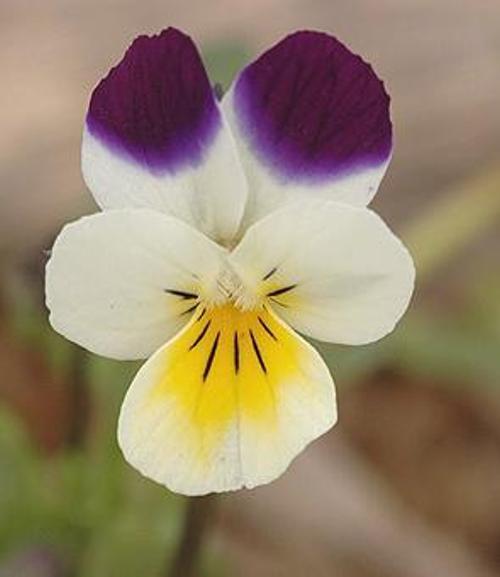
Label: wild pansy